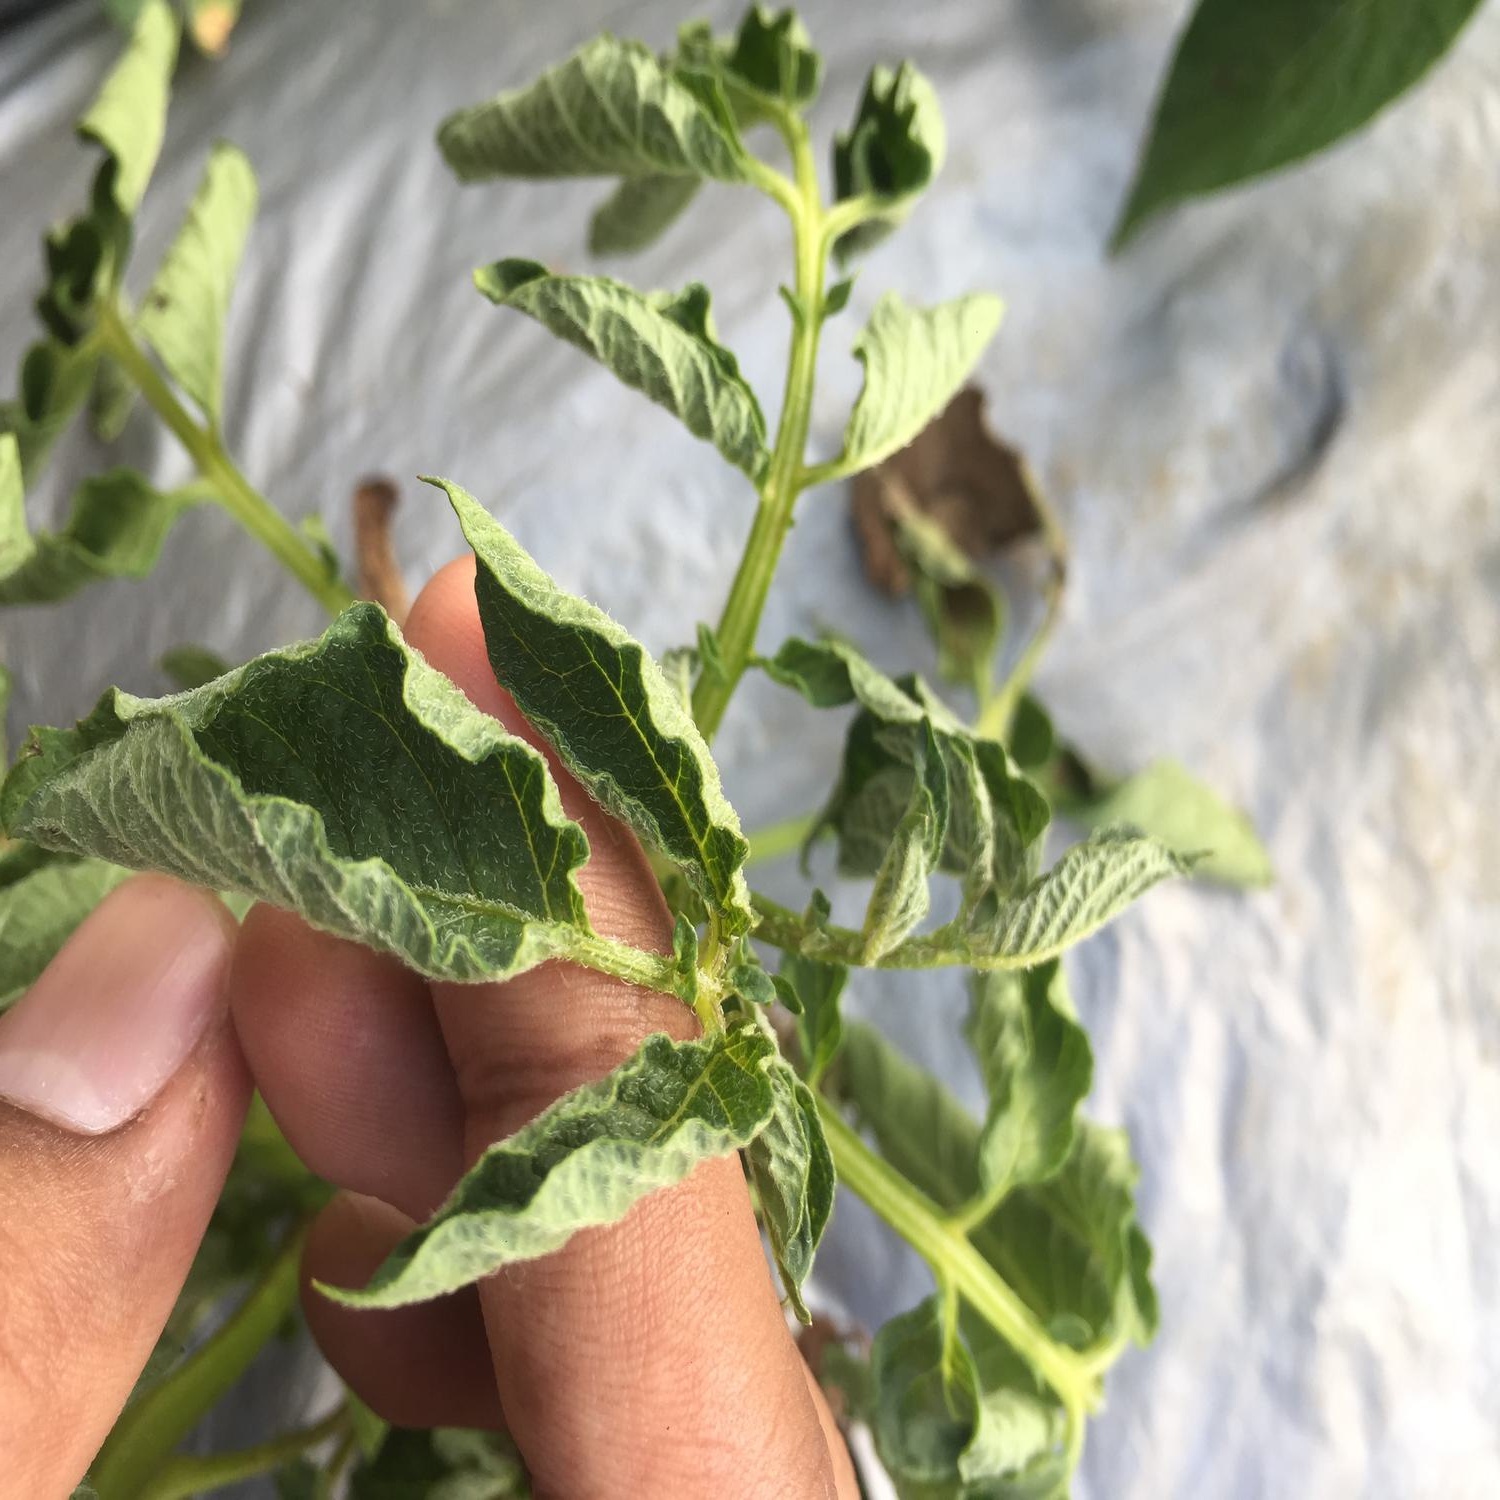
Etiqueta: Pudricion_Parda